Price Cutter Charity Championship

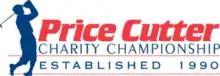

The Price Cutter Charity Championship is a regular golf tournament on the Korn Ferry Tour. It is played at the Highland Springs Country Club in Springfield, Missouri, United States. It is one of four original Tour events still played.